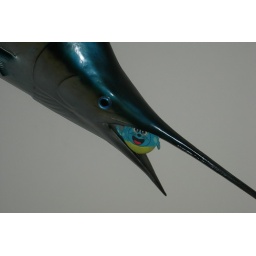
hung above the bed in the master bedroom. Chris felt it needed something, like this happy face ball, in it's mouth.